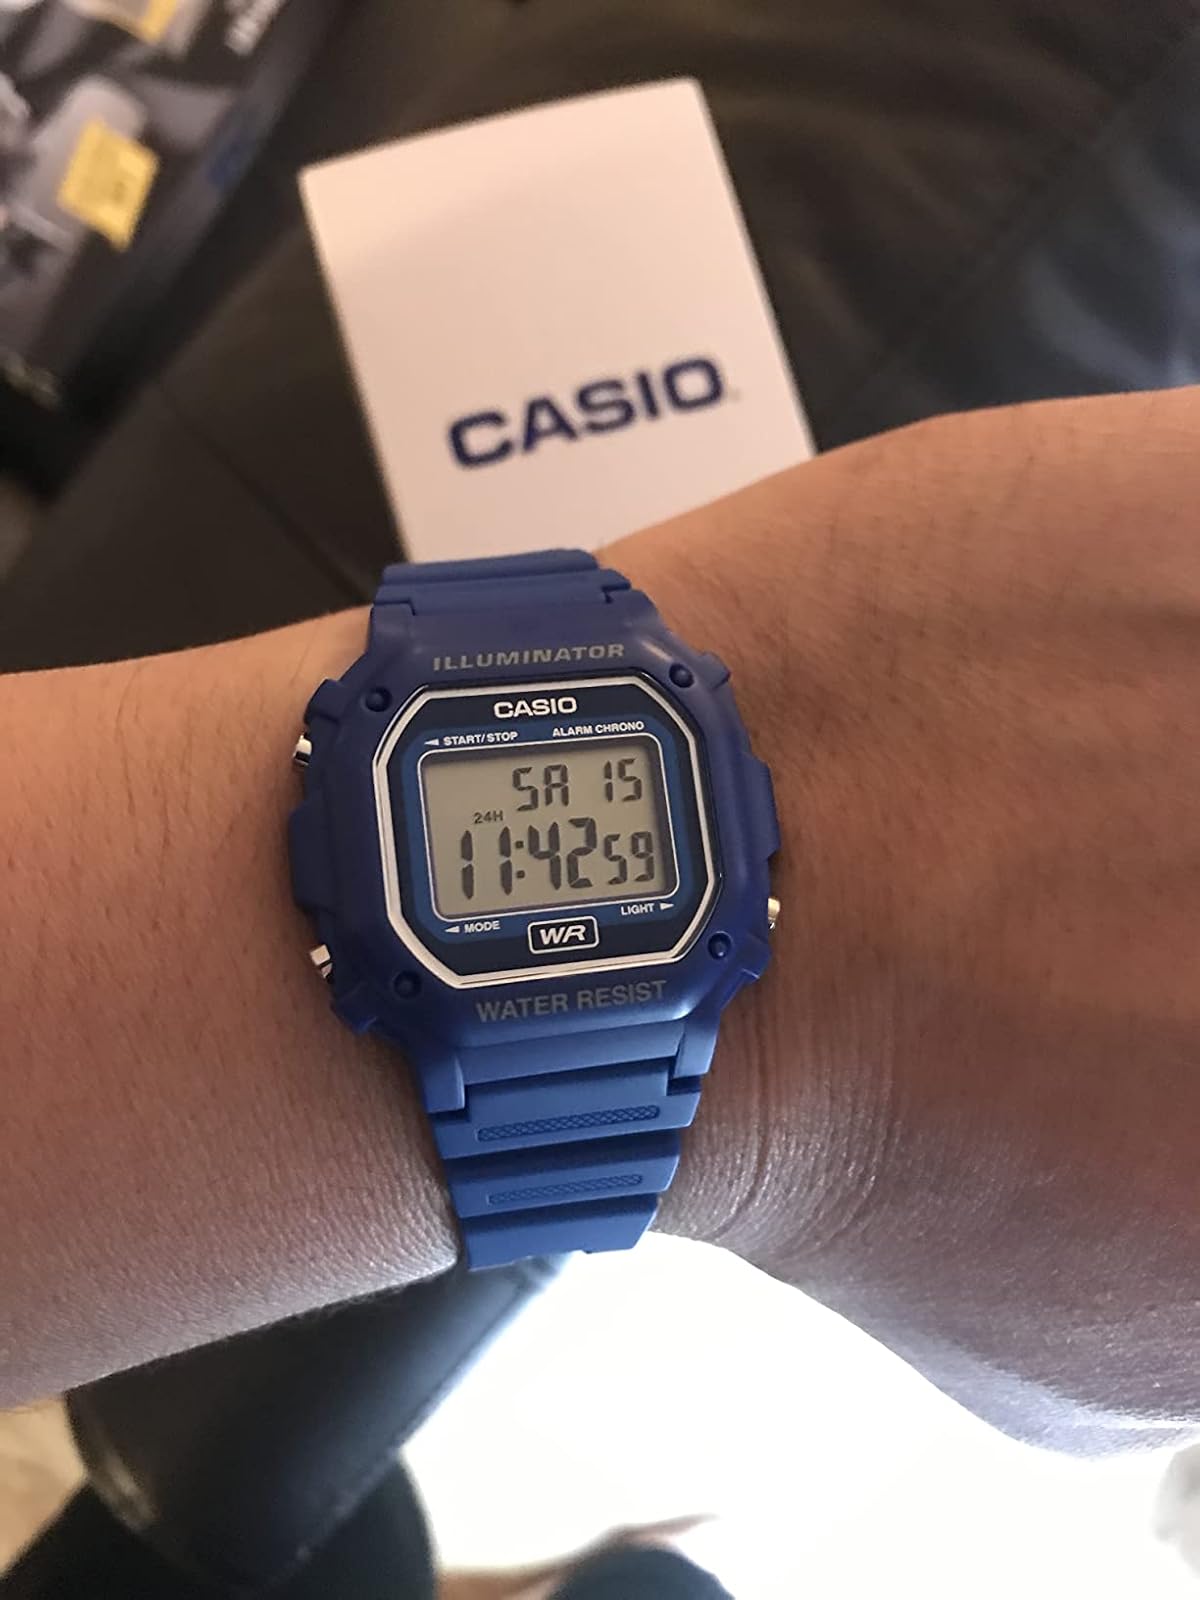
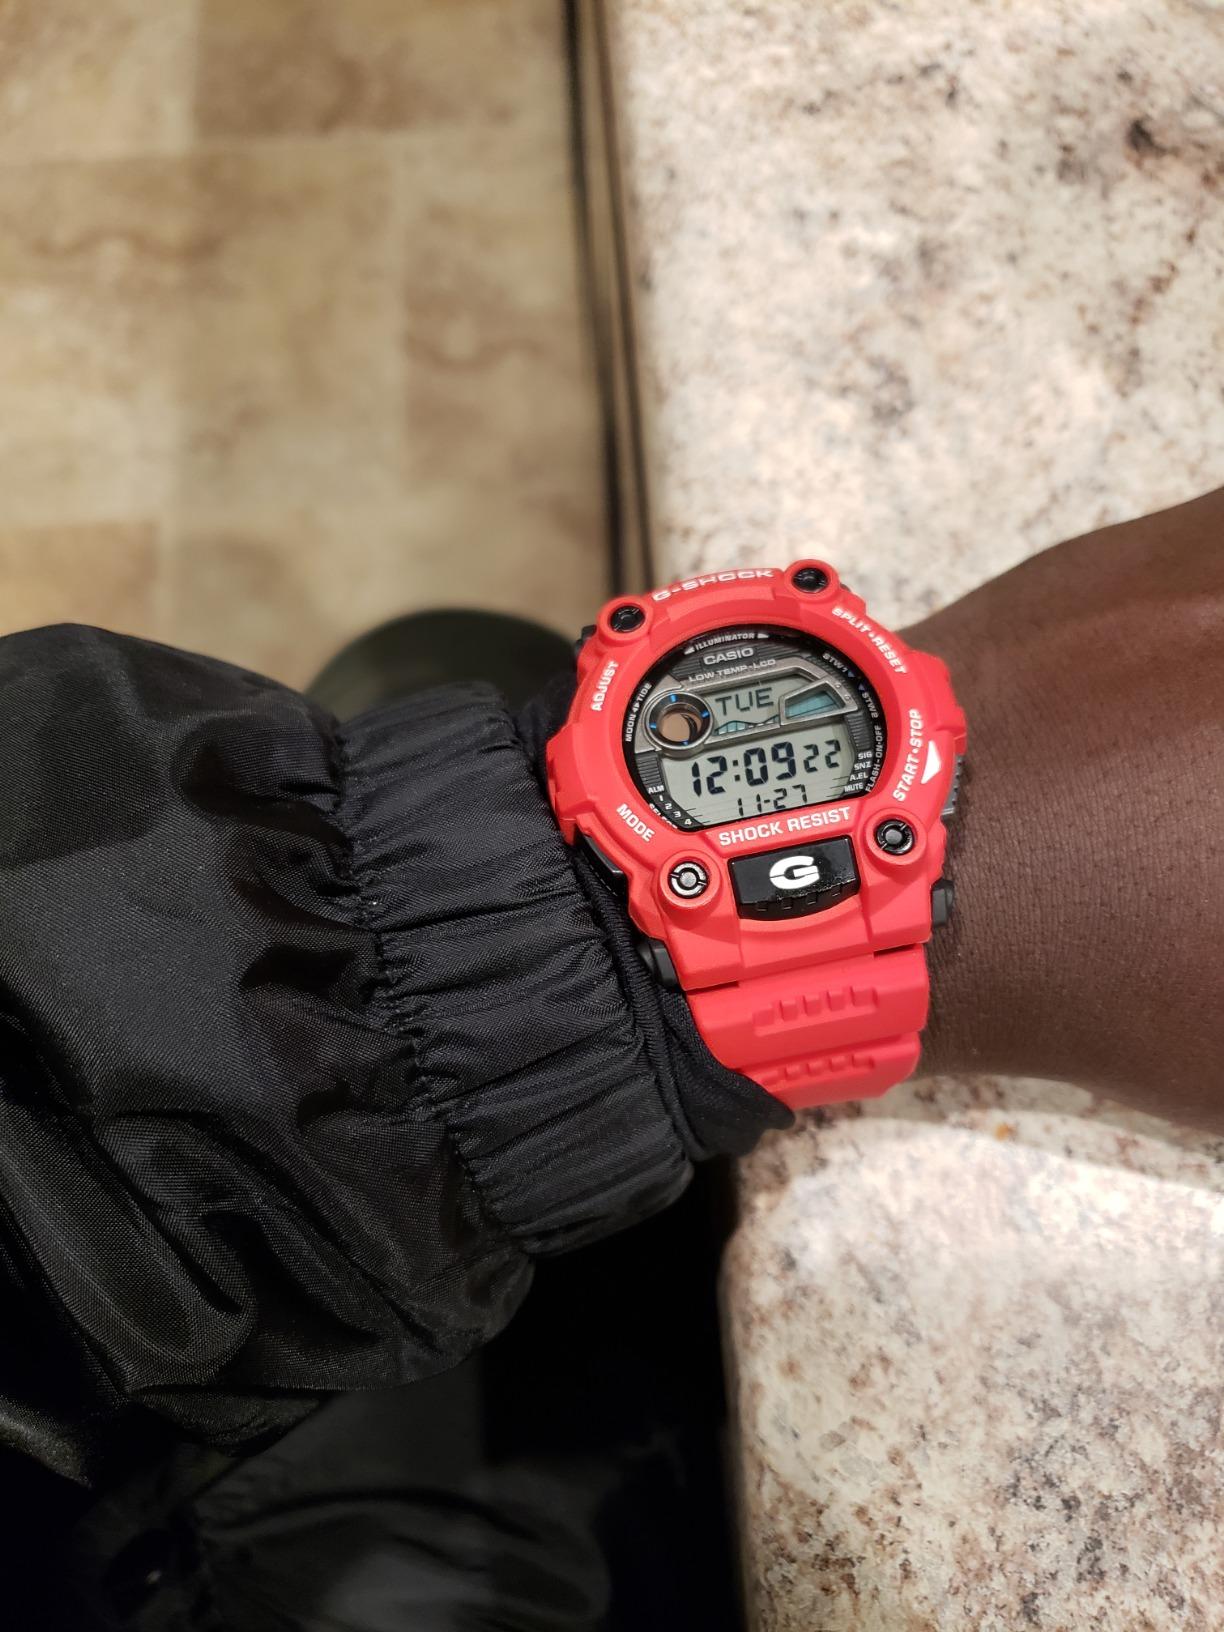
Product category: accessories_watch
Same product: no